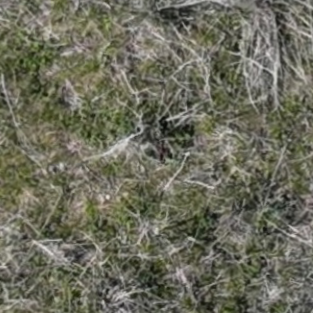
Month: may
Dye color: red
Dye concentration: high